Bullseye (Marvel Comics)

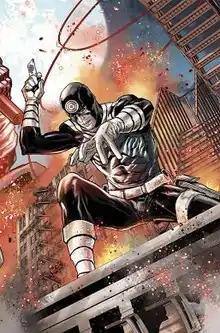
Bullseye on the variant cover of "Bullseye" #1 (Sept. 2017). Art by Marco Checchetto.

Bullseye (Lester) is a supervillain appearing in American comic books published by Marvel Comics. The character was created by Marv Wolfman and John Romita Sr. Depicted as a psychopathic assassin, Bullseye uses the opportunities afforded by his line of work to exercise his homicidal tendencies and to work out his own personal vendetta against Daredevil. He is also an enemy of the Punisher. Bullseye possesses the innate and preternatural ability to use almost any object as a lethal projectile, be it weapons like shuriken and sai or seemingly harmless objects like playing cards and pencils. His marksmanship is uncanny, at a nearly supernatural level. The alternate continuities of "Daredevil Noir", "PunisherMAX", and Ultimate Marvel respectively feature the original Bullseye incarnations Eliza, Shelton Pendergrass, and Benjamin "Dex" Poindexter.